Wet T-shirt contest

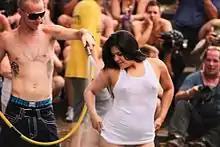
A contestant being hosed with water in a wet T-shirt contest at the Nudes-A-Poppin' pageant (2012)

A wet T-shirt contest is a competition involving exhibitionism, typically in the form of a stage show featuring young female contestants at a nightclub, bar, or resort. Wet T-shirt contestants generally wear thin white or light-colored T-shirts without bras, bikini tops, or other garments beneath. Water (often ice water) is then sprayed or poured onto the participants' chests, causing their T-shirts to turn translucent and cling to their breasts. The comparatively rarer male equivalent is the wet boxer contest, sometimes held at gay bars. In straight venues, contests involving men competing in wet briefs act more as a form of comedic entertainment.